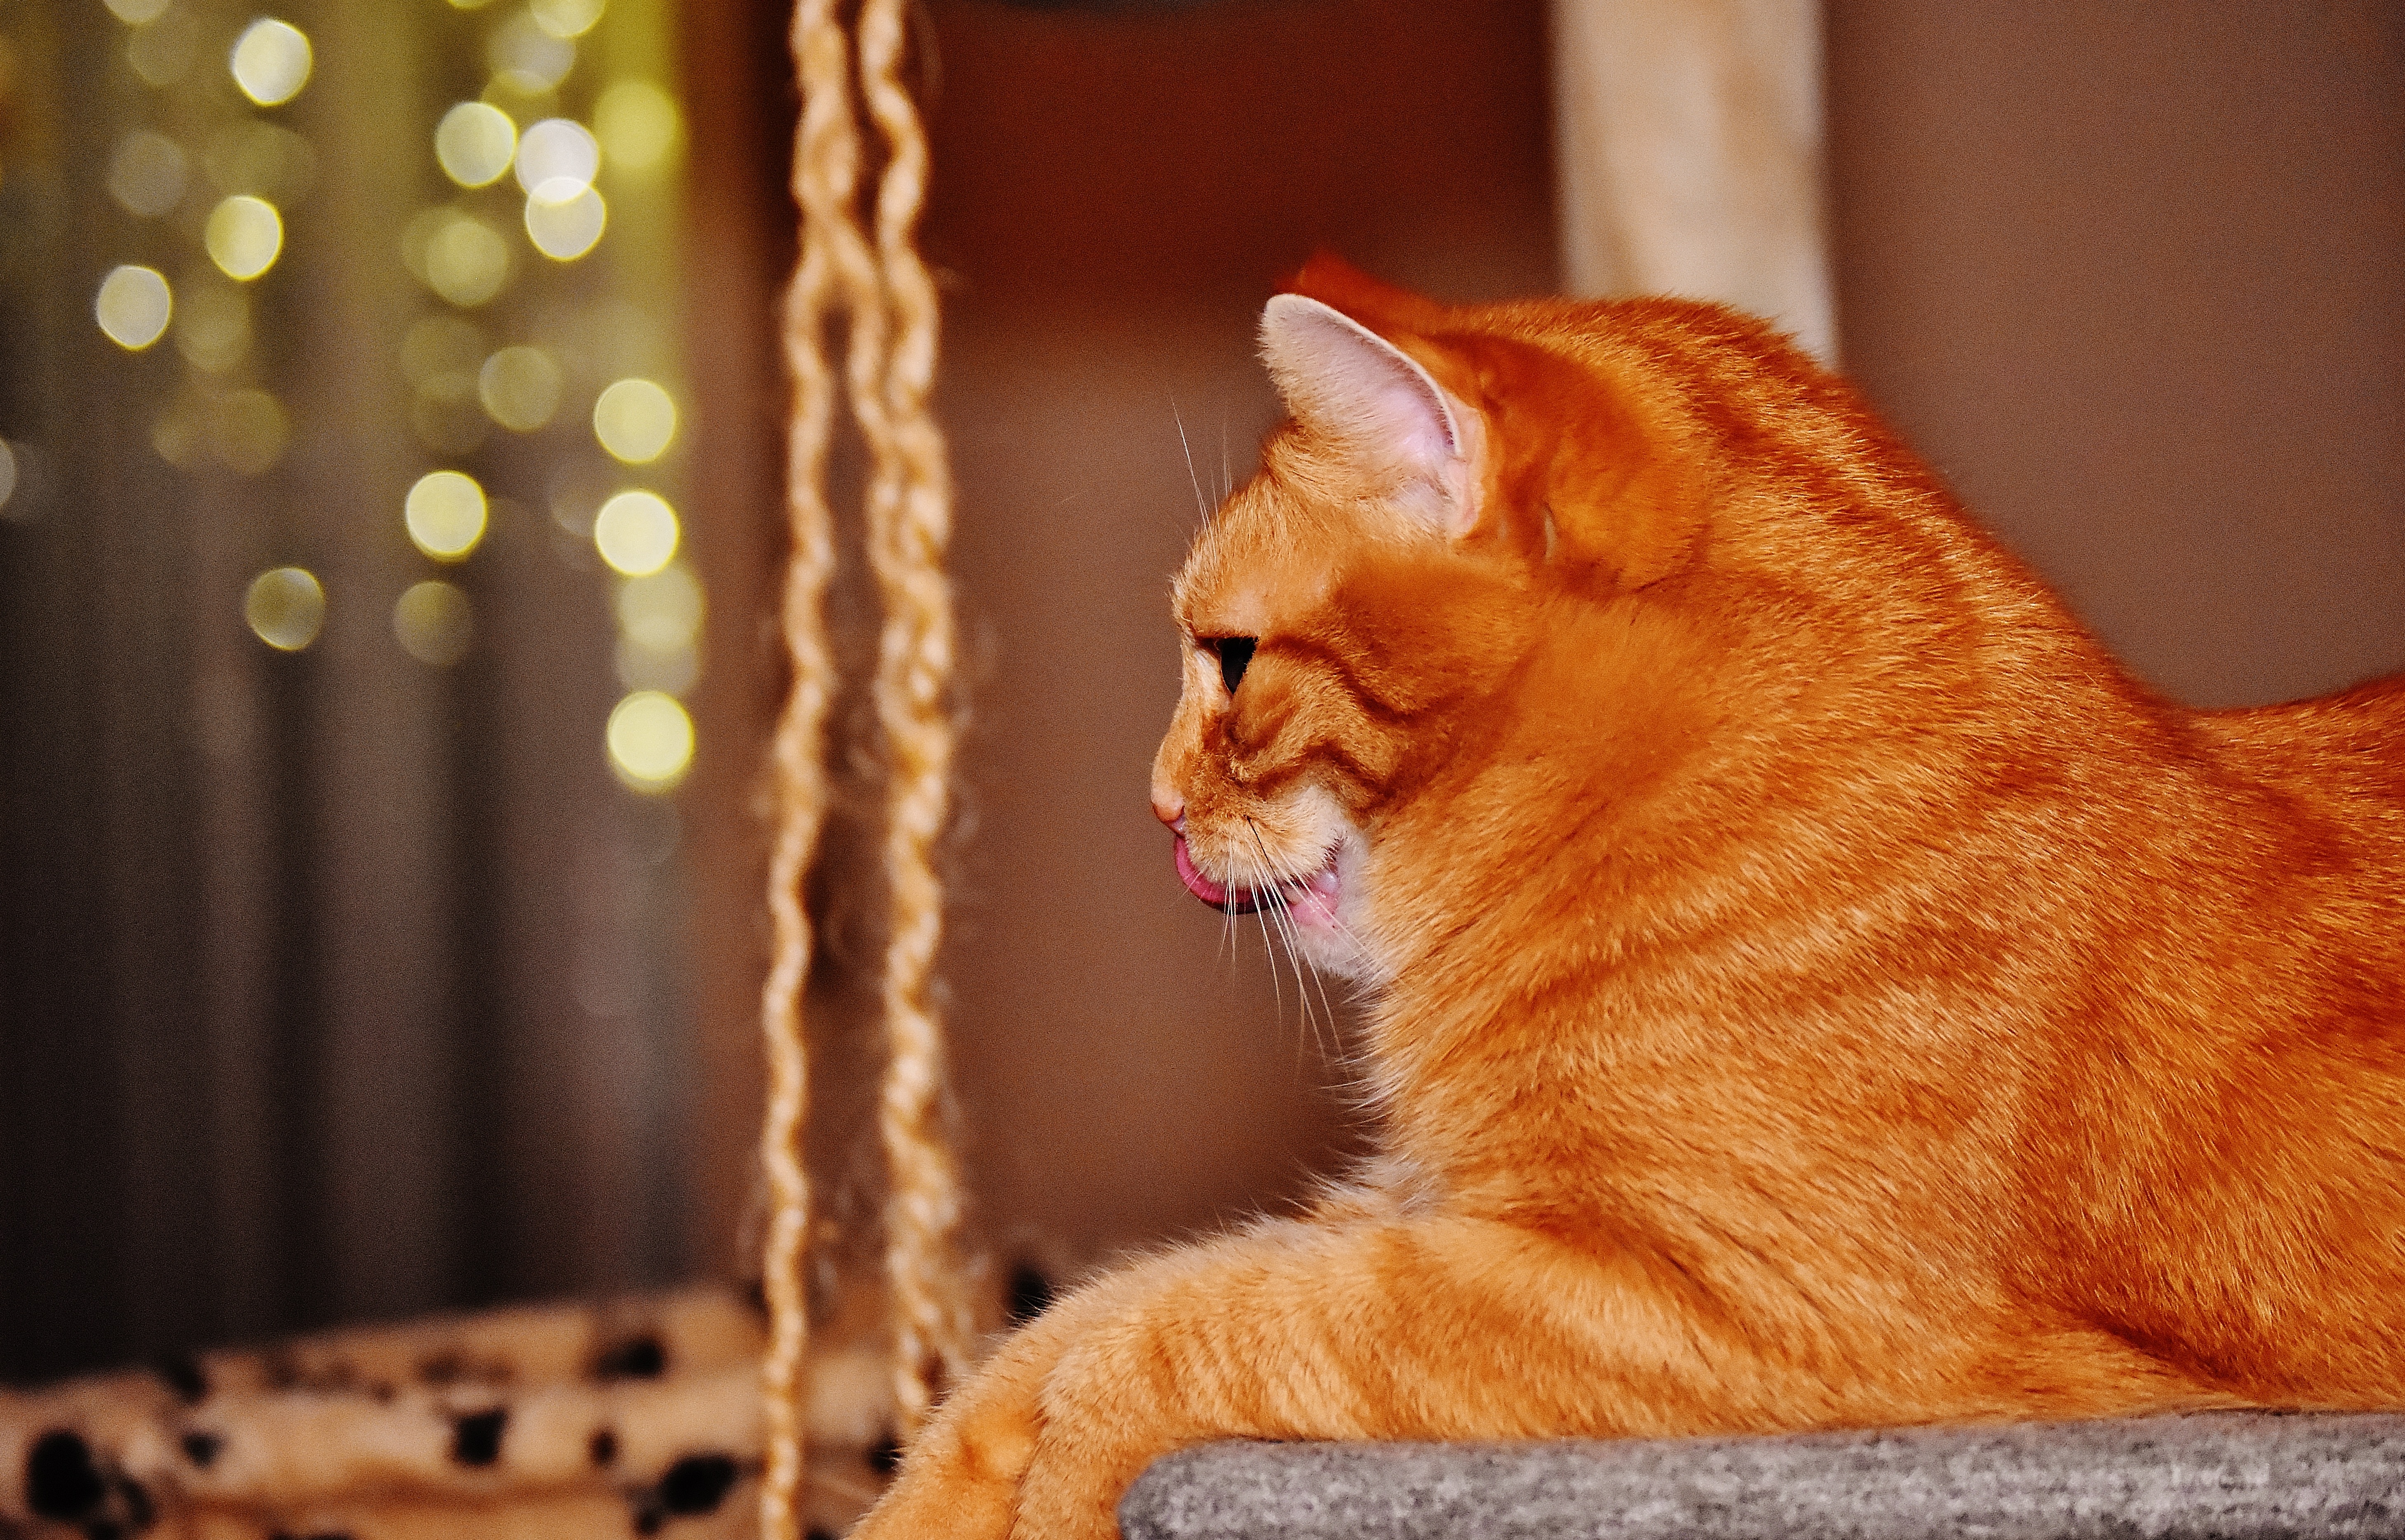
sweet, animal, cute, pet, fur, red, kitten, cat, mammal, playful, nose, whiskers, tiger, adidas, skin, vertebrate, funny, cuddly, animal world, domestic cat, mackerel, cat face, young cat, red mackerel tabby, red cat, cat's eyes, small to medium sized cats, cat like mammal